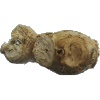
Label: ginger_root